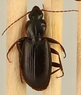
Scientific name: Calathus advena
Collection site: Niwot Ridge Mountain Research Station Site (NIWO), plot NIWO_007